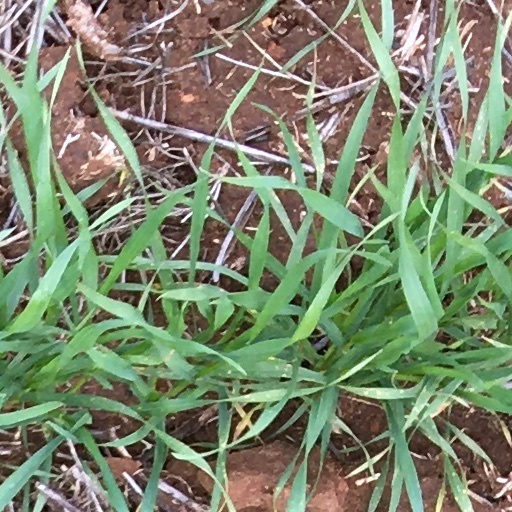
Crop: wheat